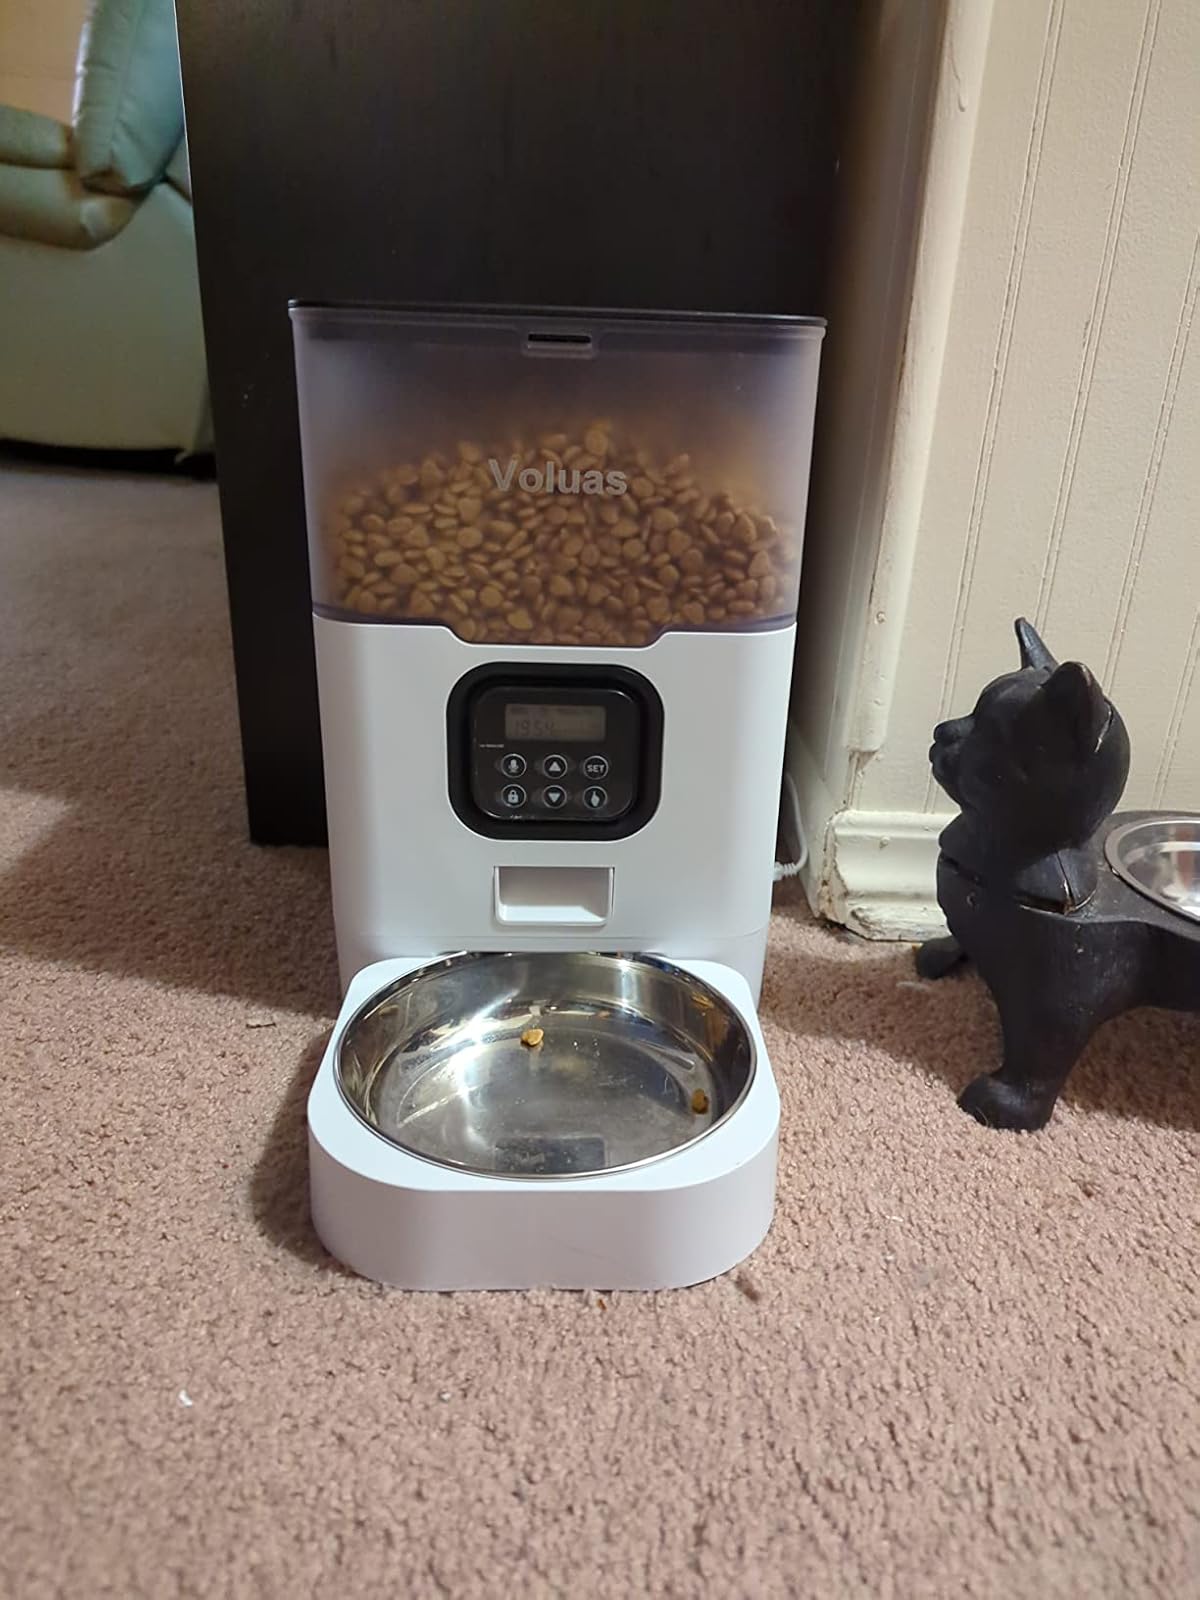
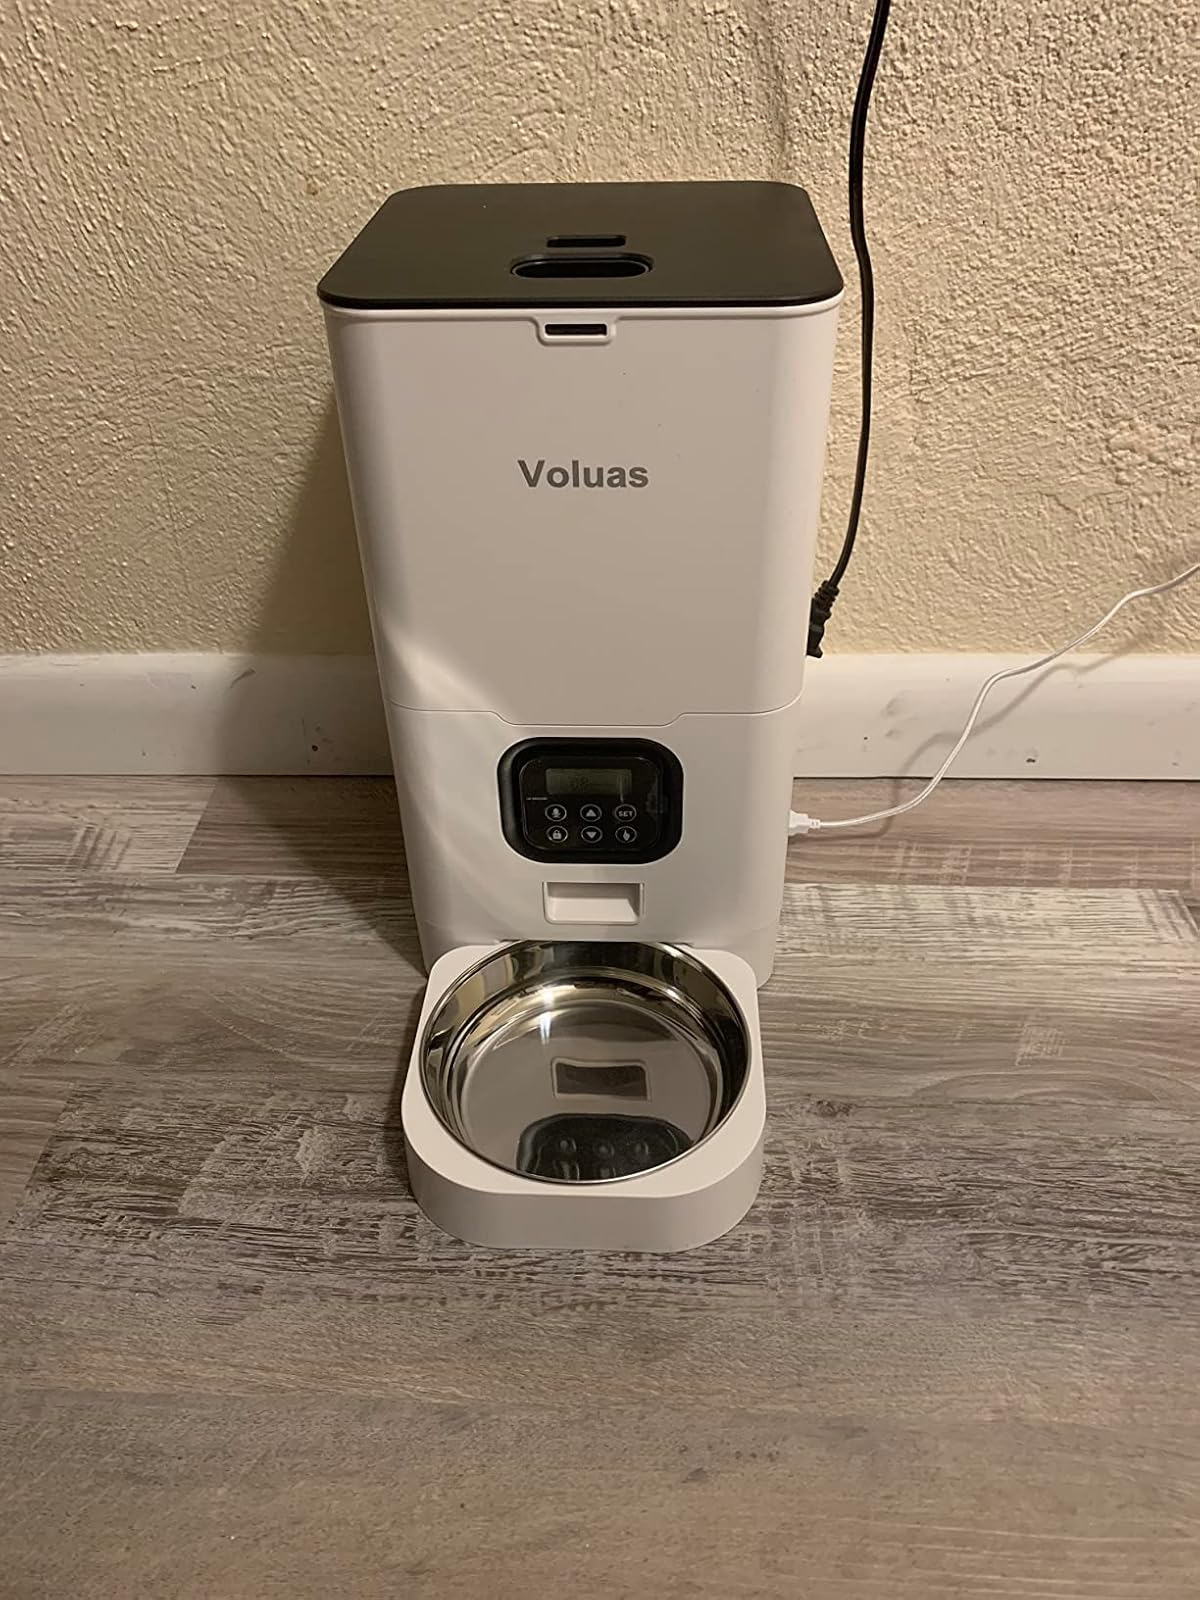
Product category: items_feeder
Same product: no